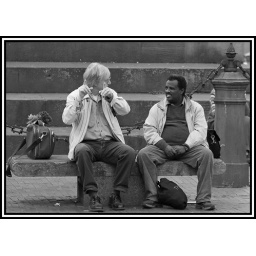
Black and white in black and white